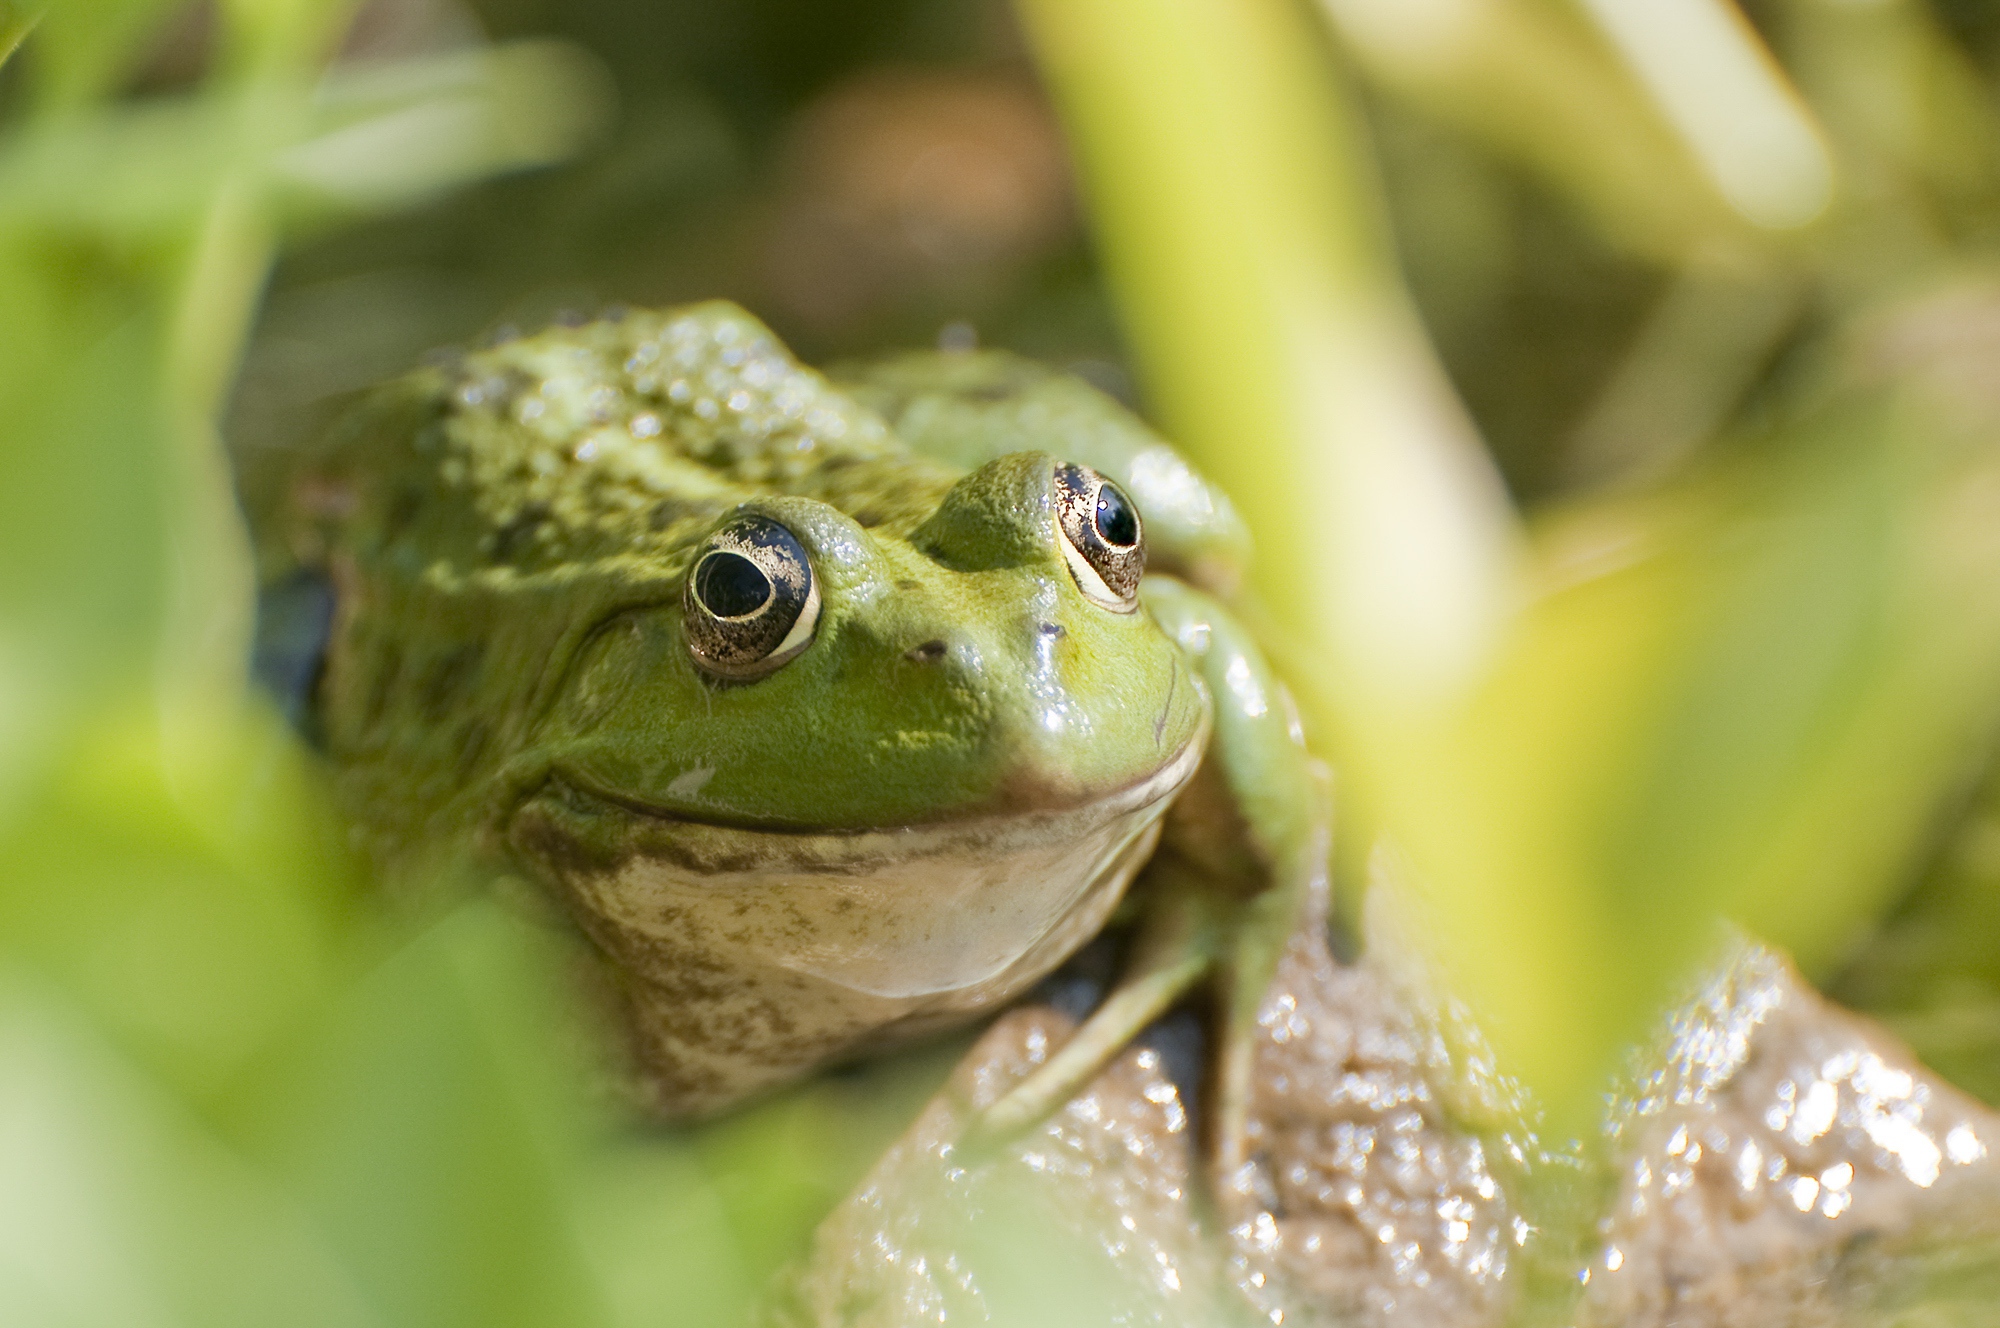
frog, toad, True frog, amphibian, bullfrog, Pacific Treefrog, hyla, adaptation, organism, bufo, plant, Shrub frog, macro photography, wildlife, Barking Tree Frog